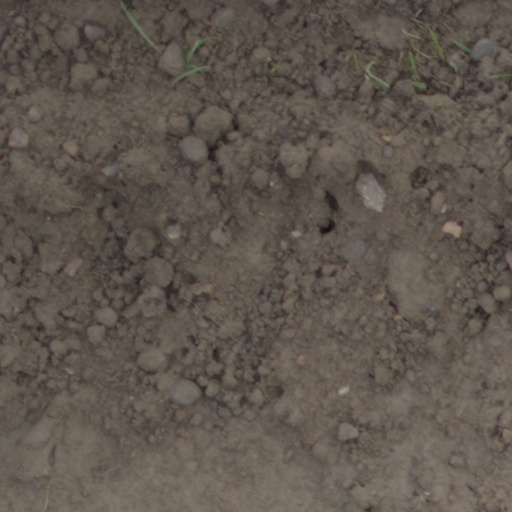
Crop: wheat